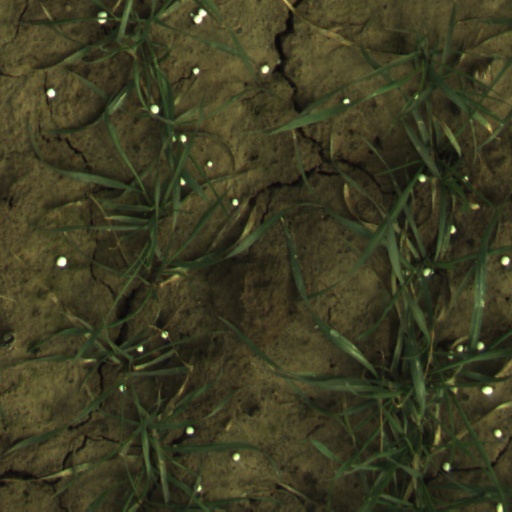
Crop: wheat